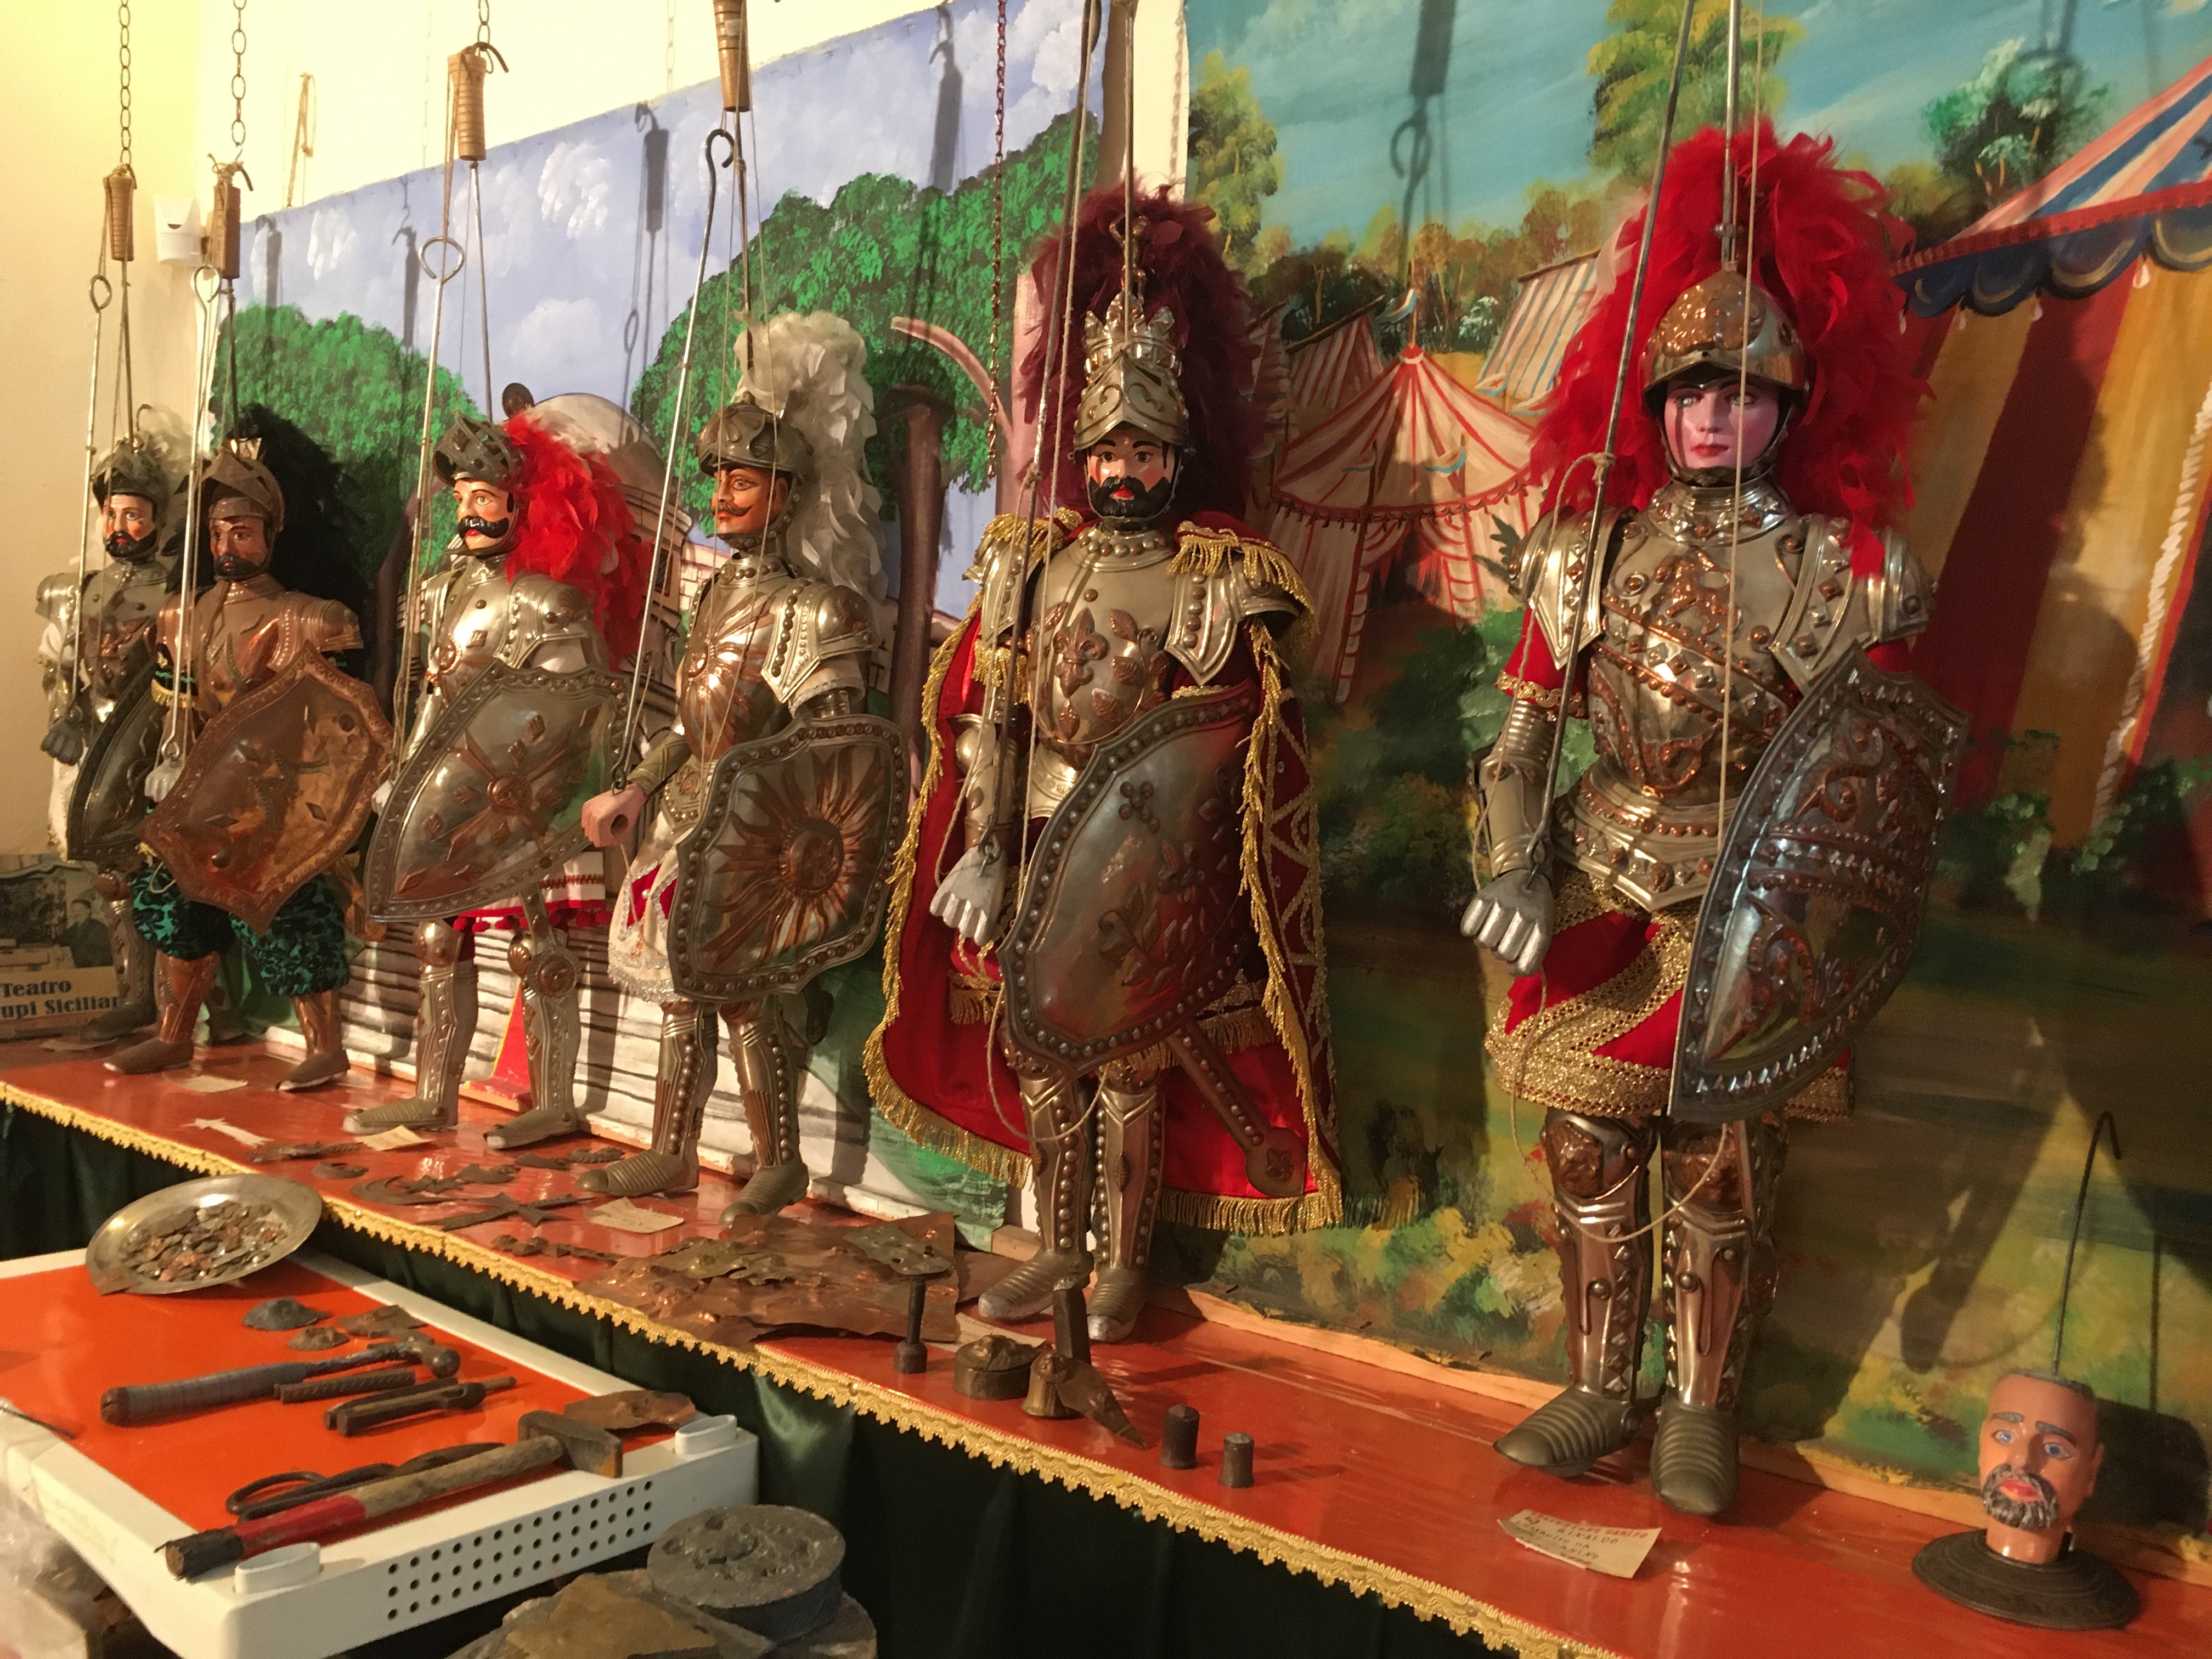
sicily, pupi, puppets, popular theater, popular traditions, temple, event, ritual, tradition, festival, art